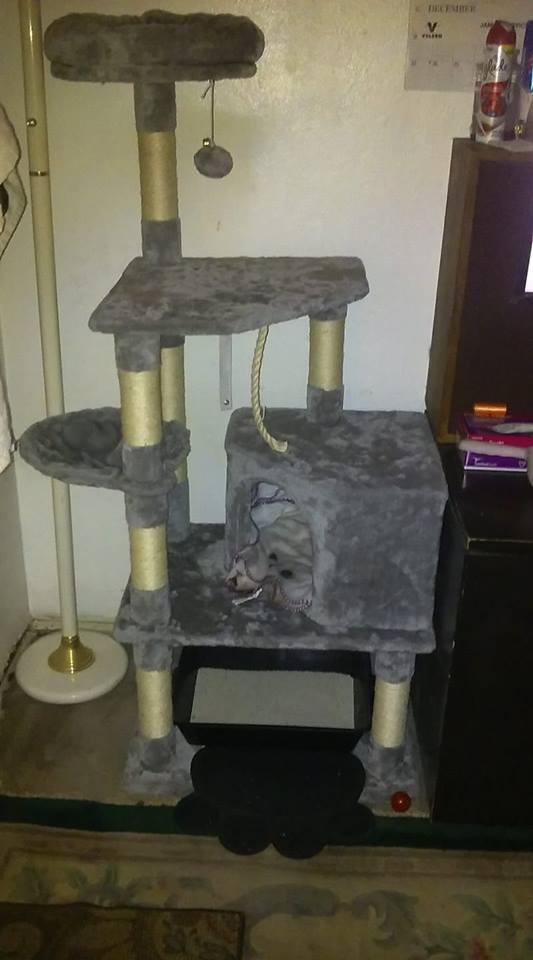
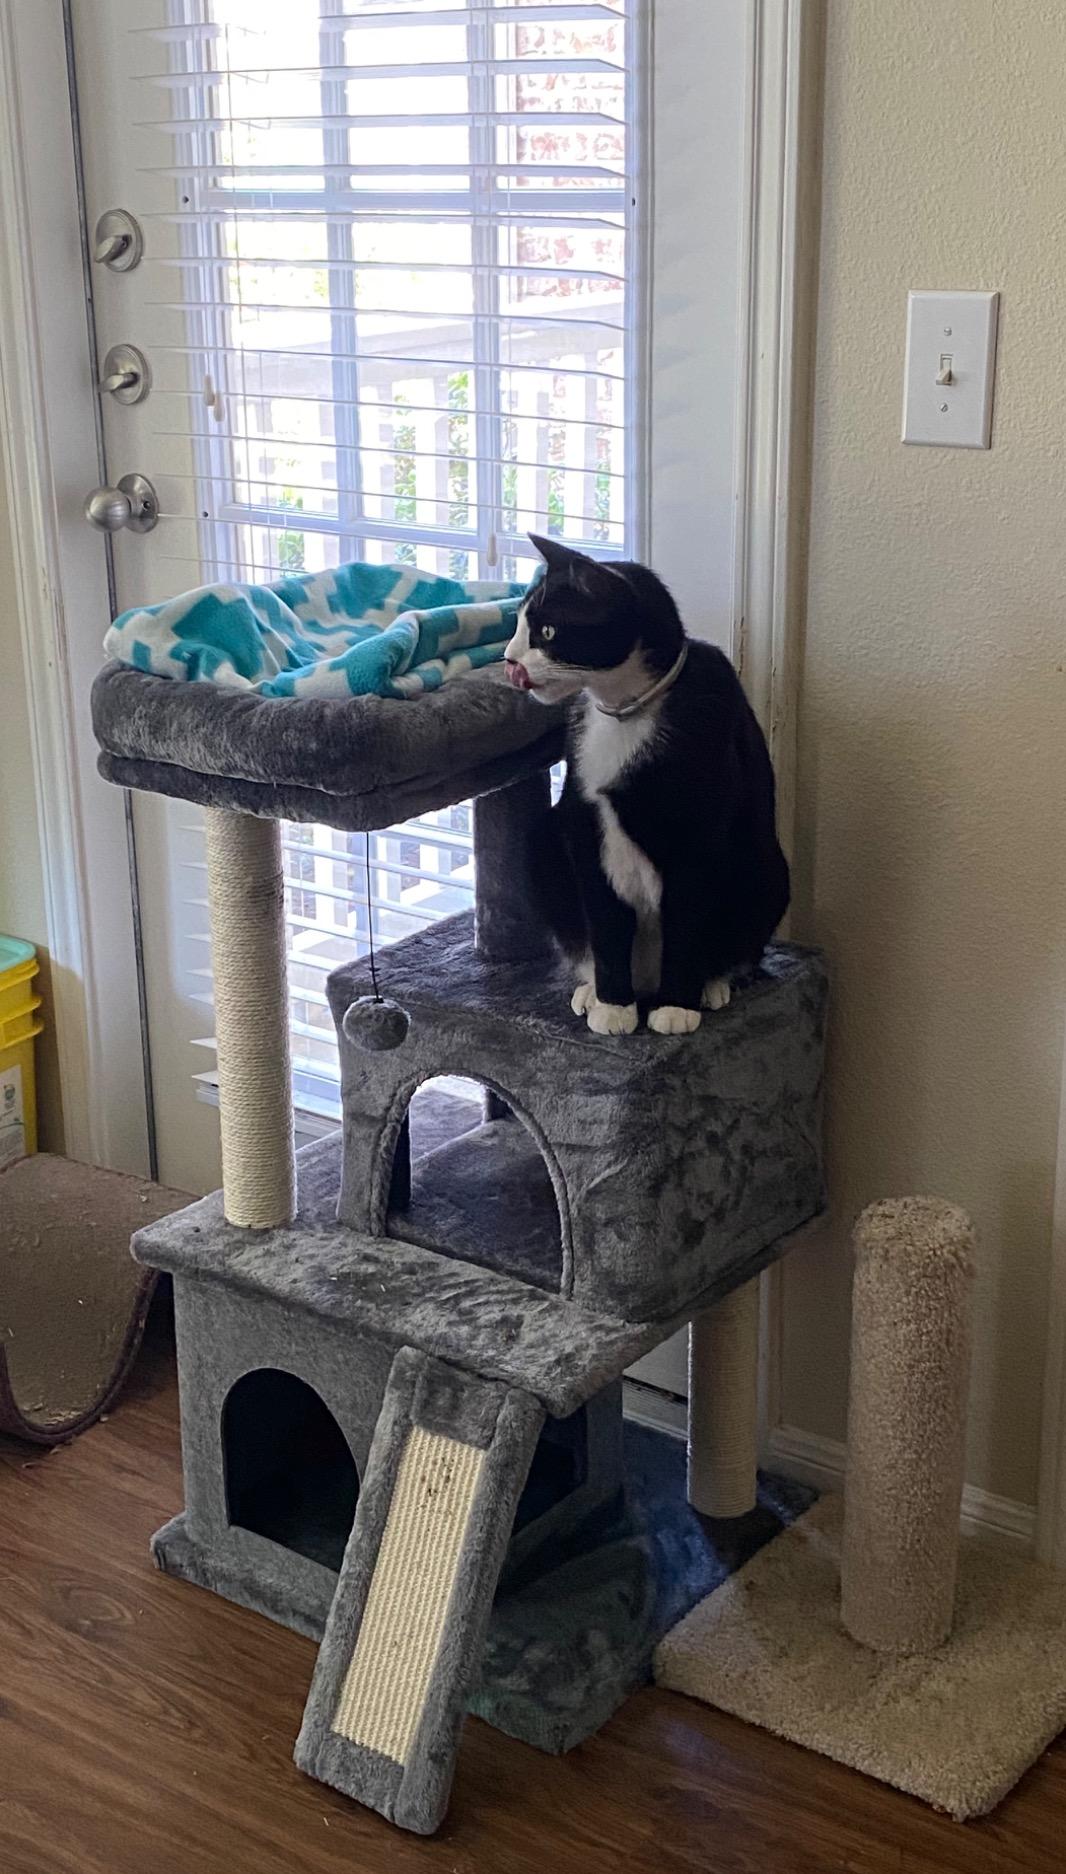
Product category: items_cat tree
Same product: no